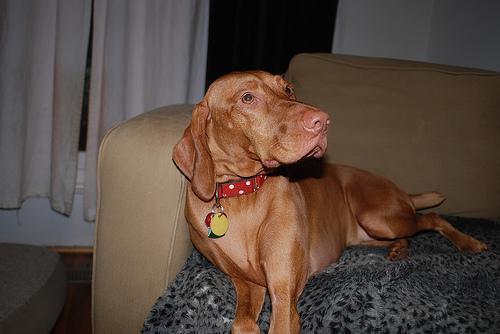
vizsla